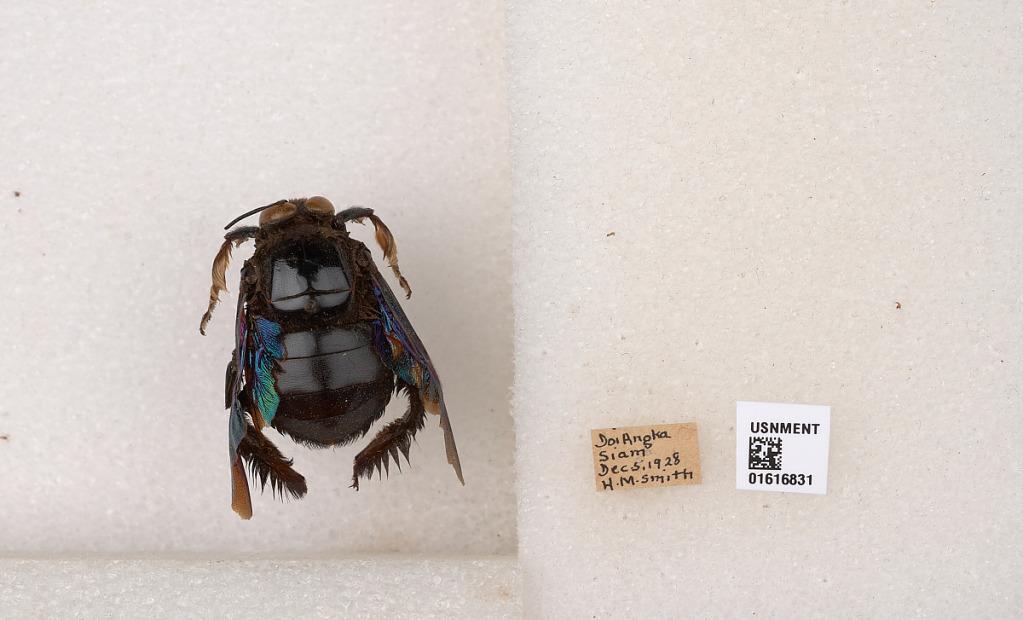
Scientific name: Xylocopa (Mesotrichia) tenuiscapa Westwood
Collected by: H. Smith
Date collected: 1928-12-5
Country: Thailand
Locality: Doi Angka